Jarno Saarinen

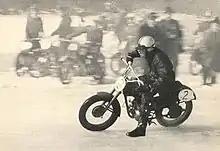
Saarinen during an ice racing competition in 1963

In 1965 Saarinen won the 250cc Finnish ice racing national championship ahead of Länsivuori, Martti Pesonen, and future 500cc Motocross World Champion, Heikki Mikkola. Saarinen was also an accomplished motorcycle speedway racer. On 4 August he made his Grand Prix debut at Imatra, riding a 125cc Puch to an 11th place in the Finnish Grand Prix, in which he was lapped three times by world champions Phil Read and Bill Ivy. In 1969 he won the 125cc and 250cc Finnish motorcycle road racing national championships while acting as his own mechanic.